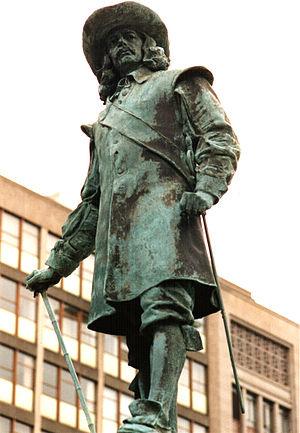
Jan Anthoniszoon van Riebeeck a établi pour la Compagnie néerlandaise des Indes orientales la première implantation européenne en Afrique du Sud, proche du cap de Bonne-Espérance. Devenue la colonie du Cap en 1691, ses frontières n'ont cessé de s'agrandir jusqu'à devenir la plus grande province d'Afrique du Sud.